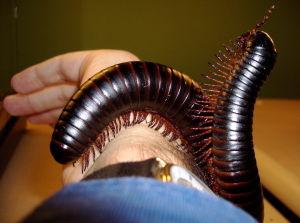
Cette page a pour objet de présenter un arbre phylogénétique des Myriapoda, c'est-à-dire un cladogramme mettant en lumière les relations de parenté existant entre leurs différents groupes, telles que les dernières analyses reconnues les proposent. Ce n'est qu'une possibilité, et les principaux débats qui subsistent au sein de la communauté scientifique sont brièvement présentés ci-dessous, avant la bibliographie.